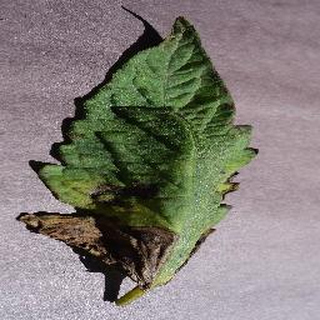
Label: tomato_early_blight